Kidung Abadi

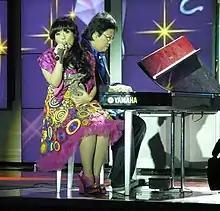
"Kidung Abadi" was written by father/daughter team Erwin and Gita Gutawa.

The song was composed by Erwin Gutawa, who had previously collaborated with Chrisye on five albums. In an interview with "The Jakarta Post", he said that he felt guilty as he had never written anything for Chrisye in the time they had worked together; he had intended to make a new song with Chrisye's voice since soon after the latter's death. The lyrics were written by Gutawa's daughter, Gita, who was asked by her father to write as if Chrisye were singing about having died, but his songs living on. Gita, who also sang at the concert, felt she owed something to Chrisye as her first stage performance was at his 2003 Dekade concert.